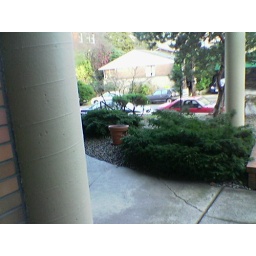
Had to drop off some tapes to the guy on the computer screen in the previous picture.